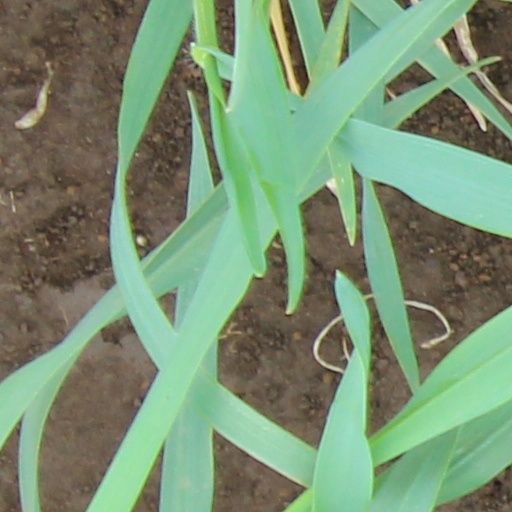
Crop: wheat